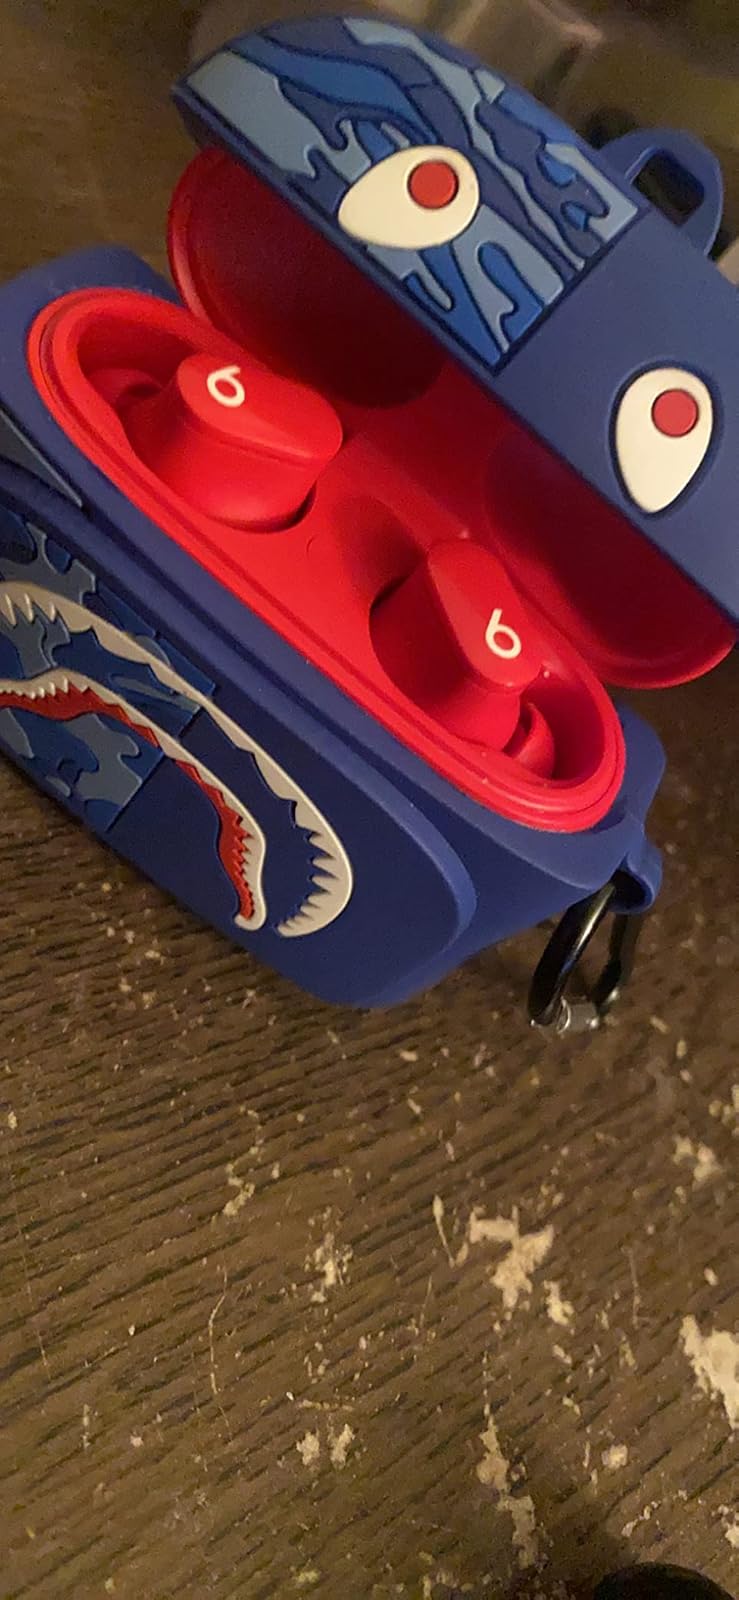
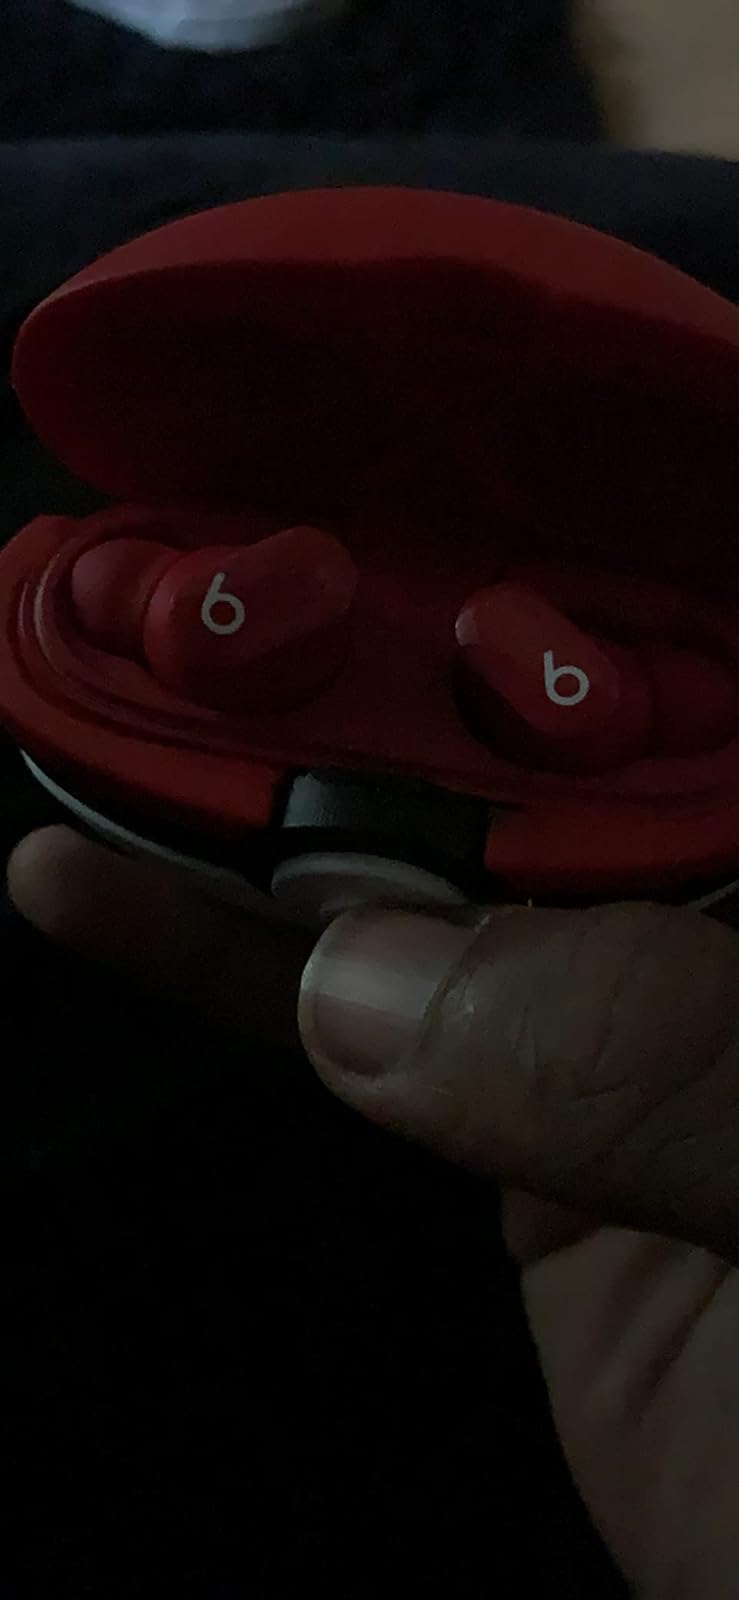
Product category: earbuds
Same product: yes